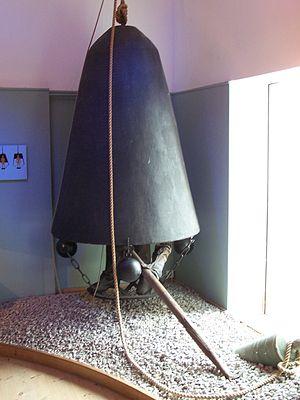
Cloche à plongeur du Musée de la Marine de Karlskrona (Suède). Svenska: Dykarklocka på Marinmuseum i Karlskrona, Sverige.
La cloche de plongée, ou plus exactement en français cloche à plongeur ou cloche de plongeur est l'un des plus anciens équipements permettant d'effectuer des travaux, des expériences ou des explorations sous l'eau.